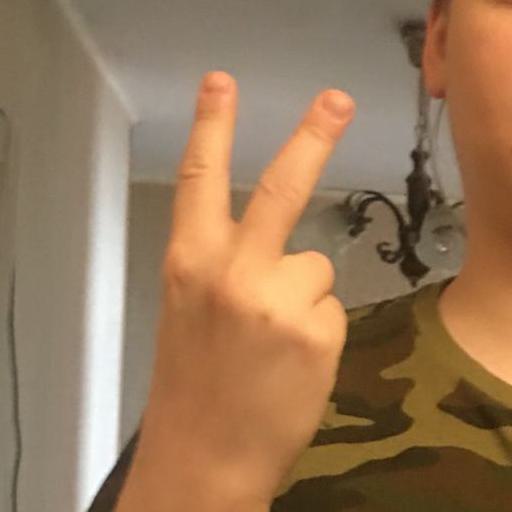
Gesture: peace_inverted